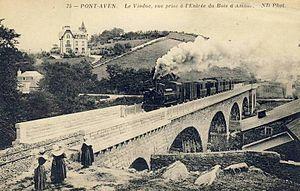
La ligne de Quimperlé à Concarneau était une ligne ferroviaire française à voie métrique du réseau secondaire des Chemins de fer départementaux du Finistère. Elle reliait les gares d'échange de Quimperlé et de Concarneau, via la gare de Pont-Aven.
Les chemins de fer départementaux du Finistère forment un ancien réseau ferroviaire départemental à voie métrique. Composé